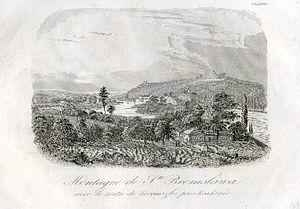
Montagne de S-te Bronislawa avec le tertre de Kosciuszko près Krakovie"